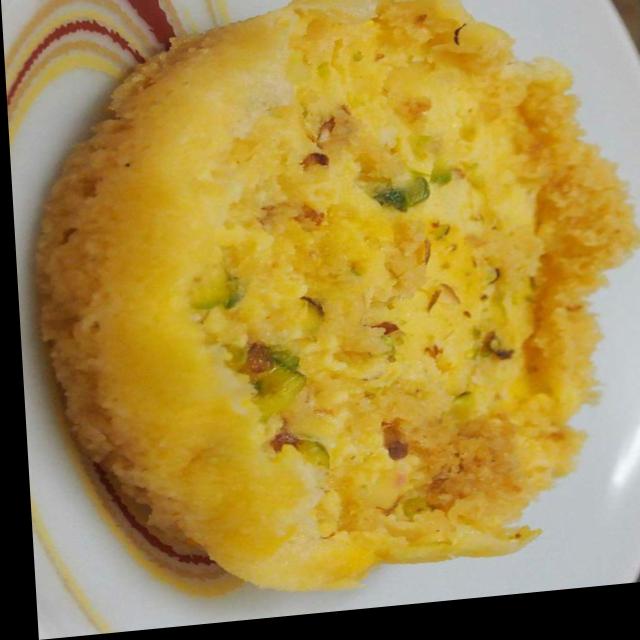
Dish: ghevar